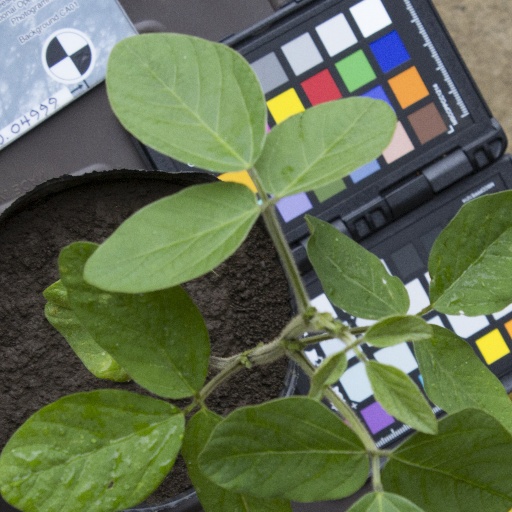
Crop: soybean